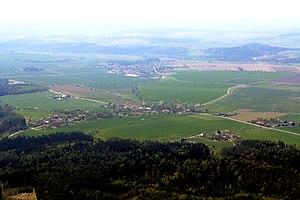
Třebešov est une commune du district de Rychnov nad Kněžnou, dans la région de Hradec Králové, en République tchèque. Sa population s'élevait à 277 habitants en 2017.